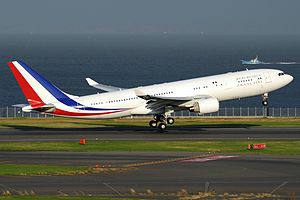
Cotam 001
Det nuværende franske præsidentfly, et Airbus A330-200 (F-RARF).
Cotam Unité er flyvekontroltjenestens officielle kaldesignal på det franske luftvåbens fly, der befordrer Frankrigs præsident.